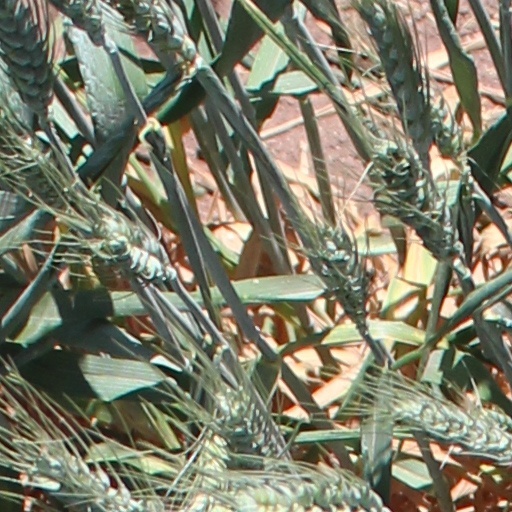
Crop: wheat